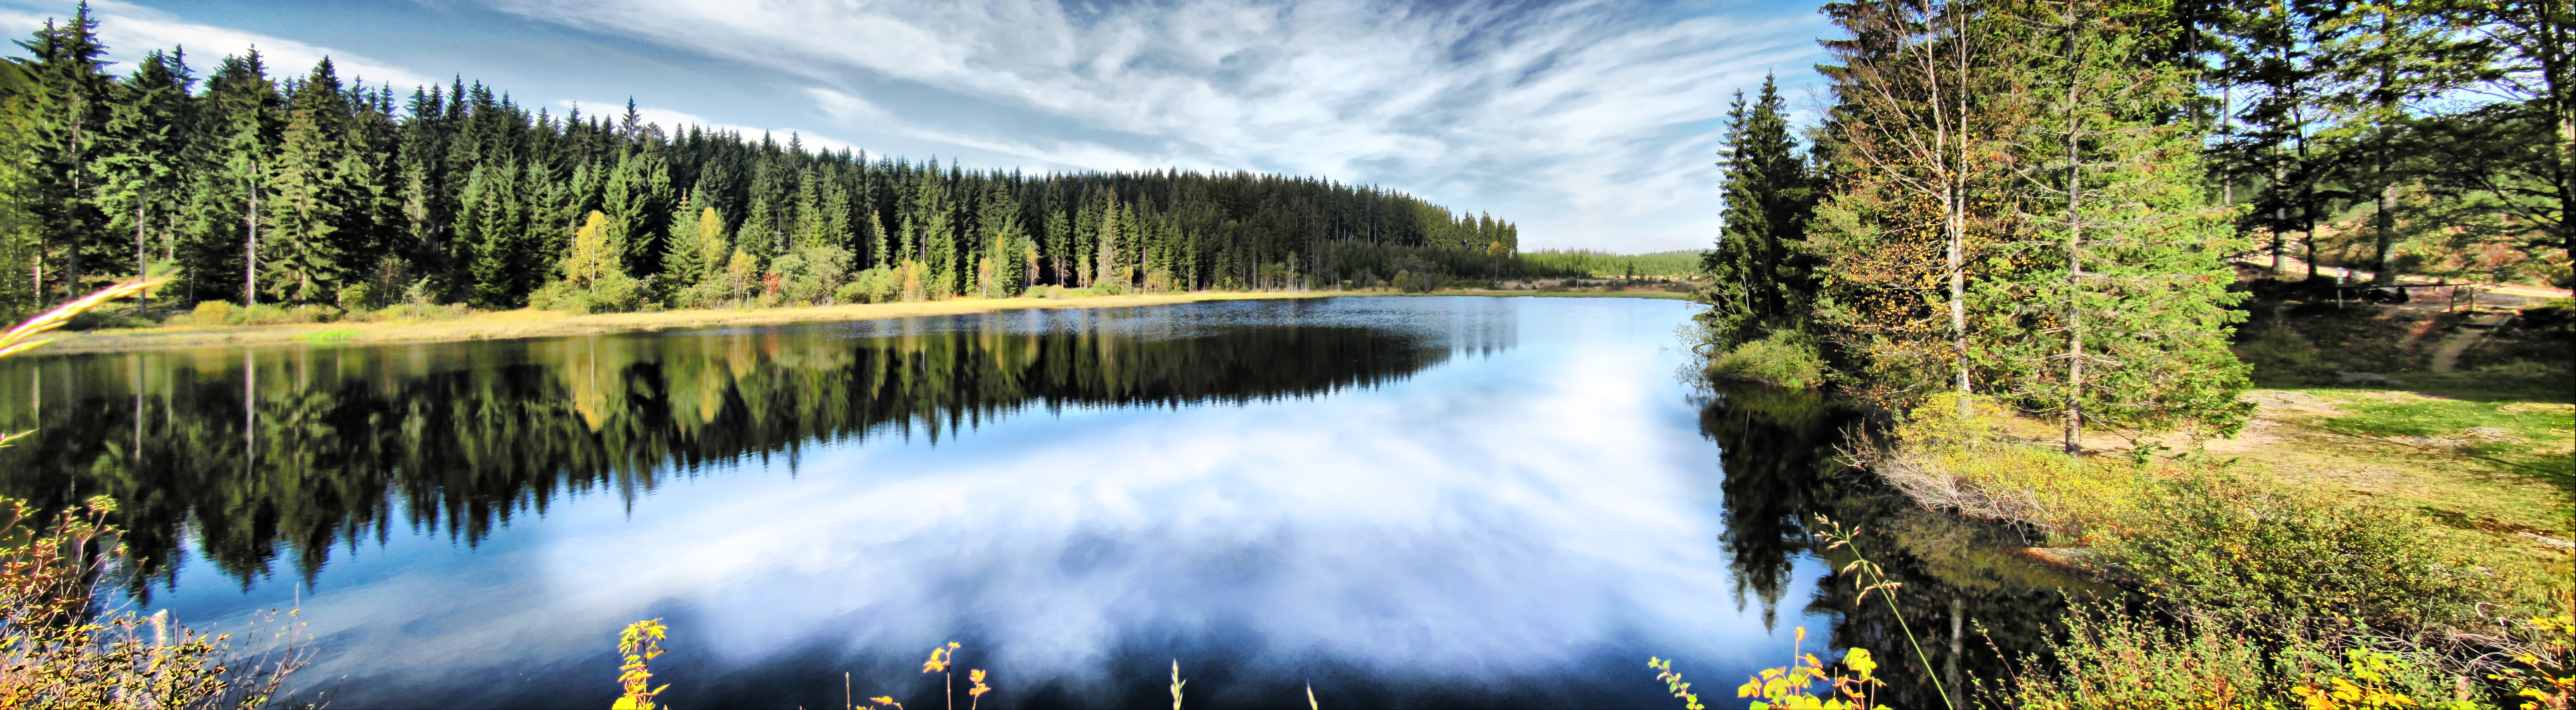
nature, wilderness, lake, panorama, pond, stream, reflection, autumn, body of water, austria, moor, water feature, ecosystem, watercourse, nature reserve